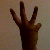
The image shows a hand gesture representing the number 6 in Indian Sign Language.